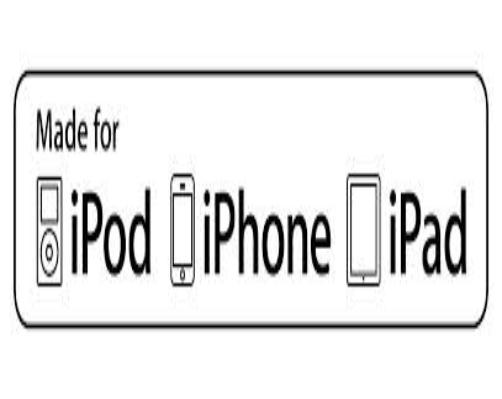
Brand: iPod
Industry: Electronic